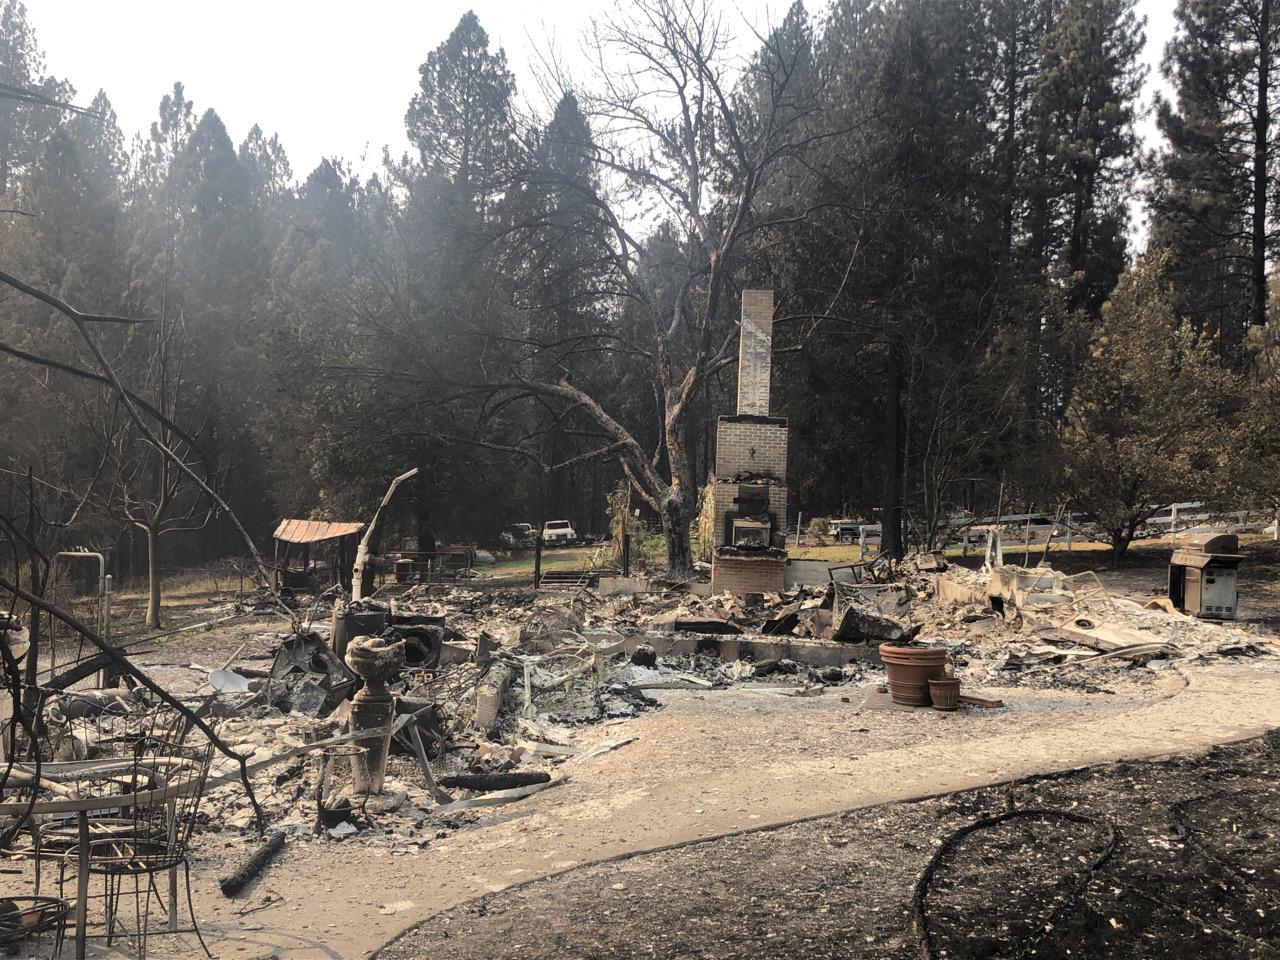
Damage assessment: destroyed